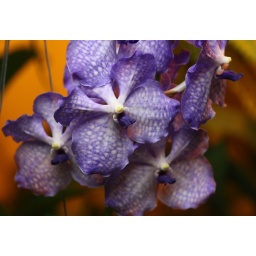
Orchids blooming in my green house today 10.27.09